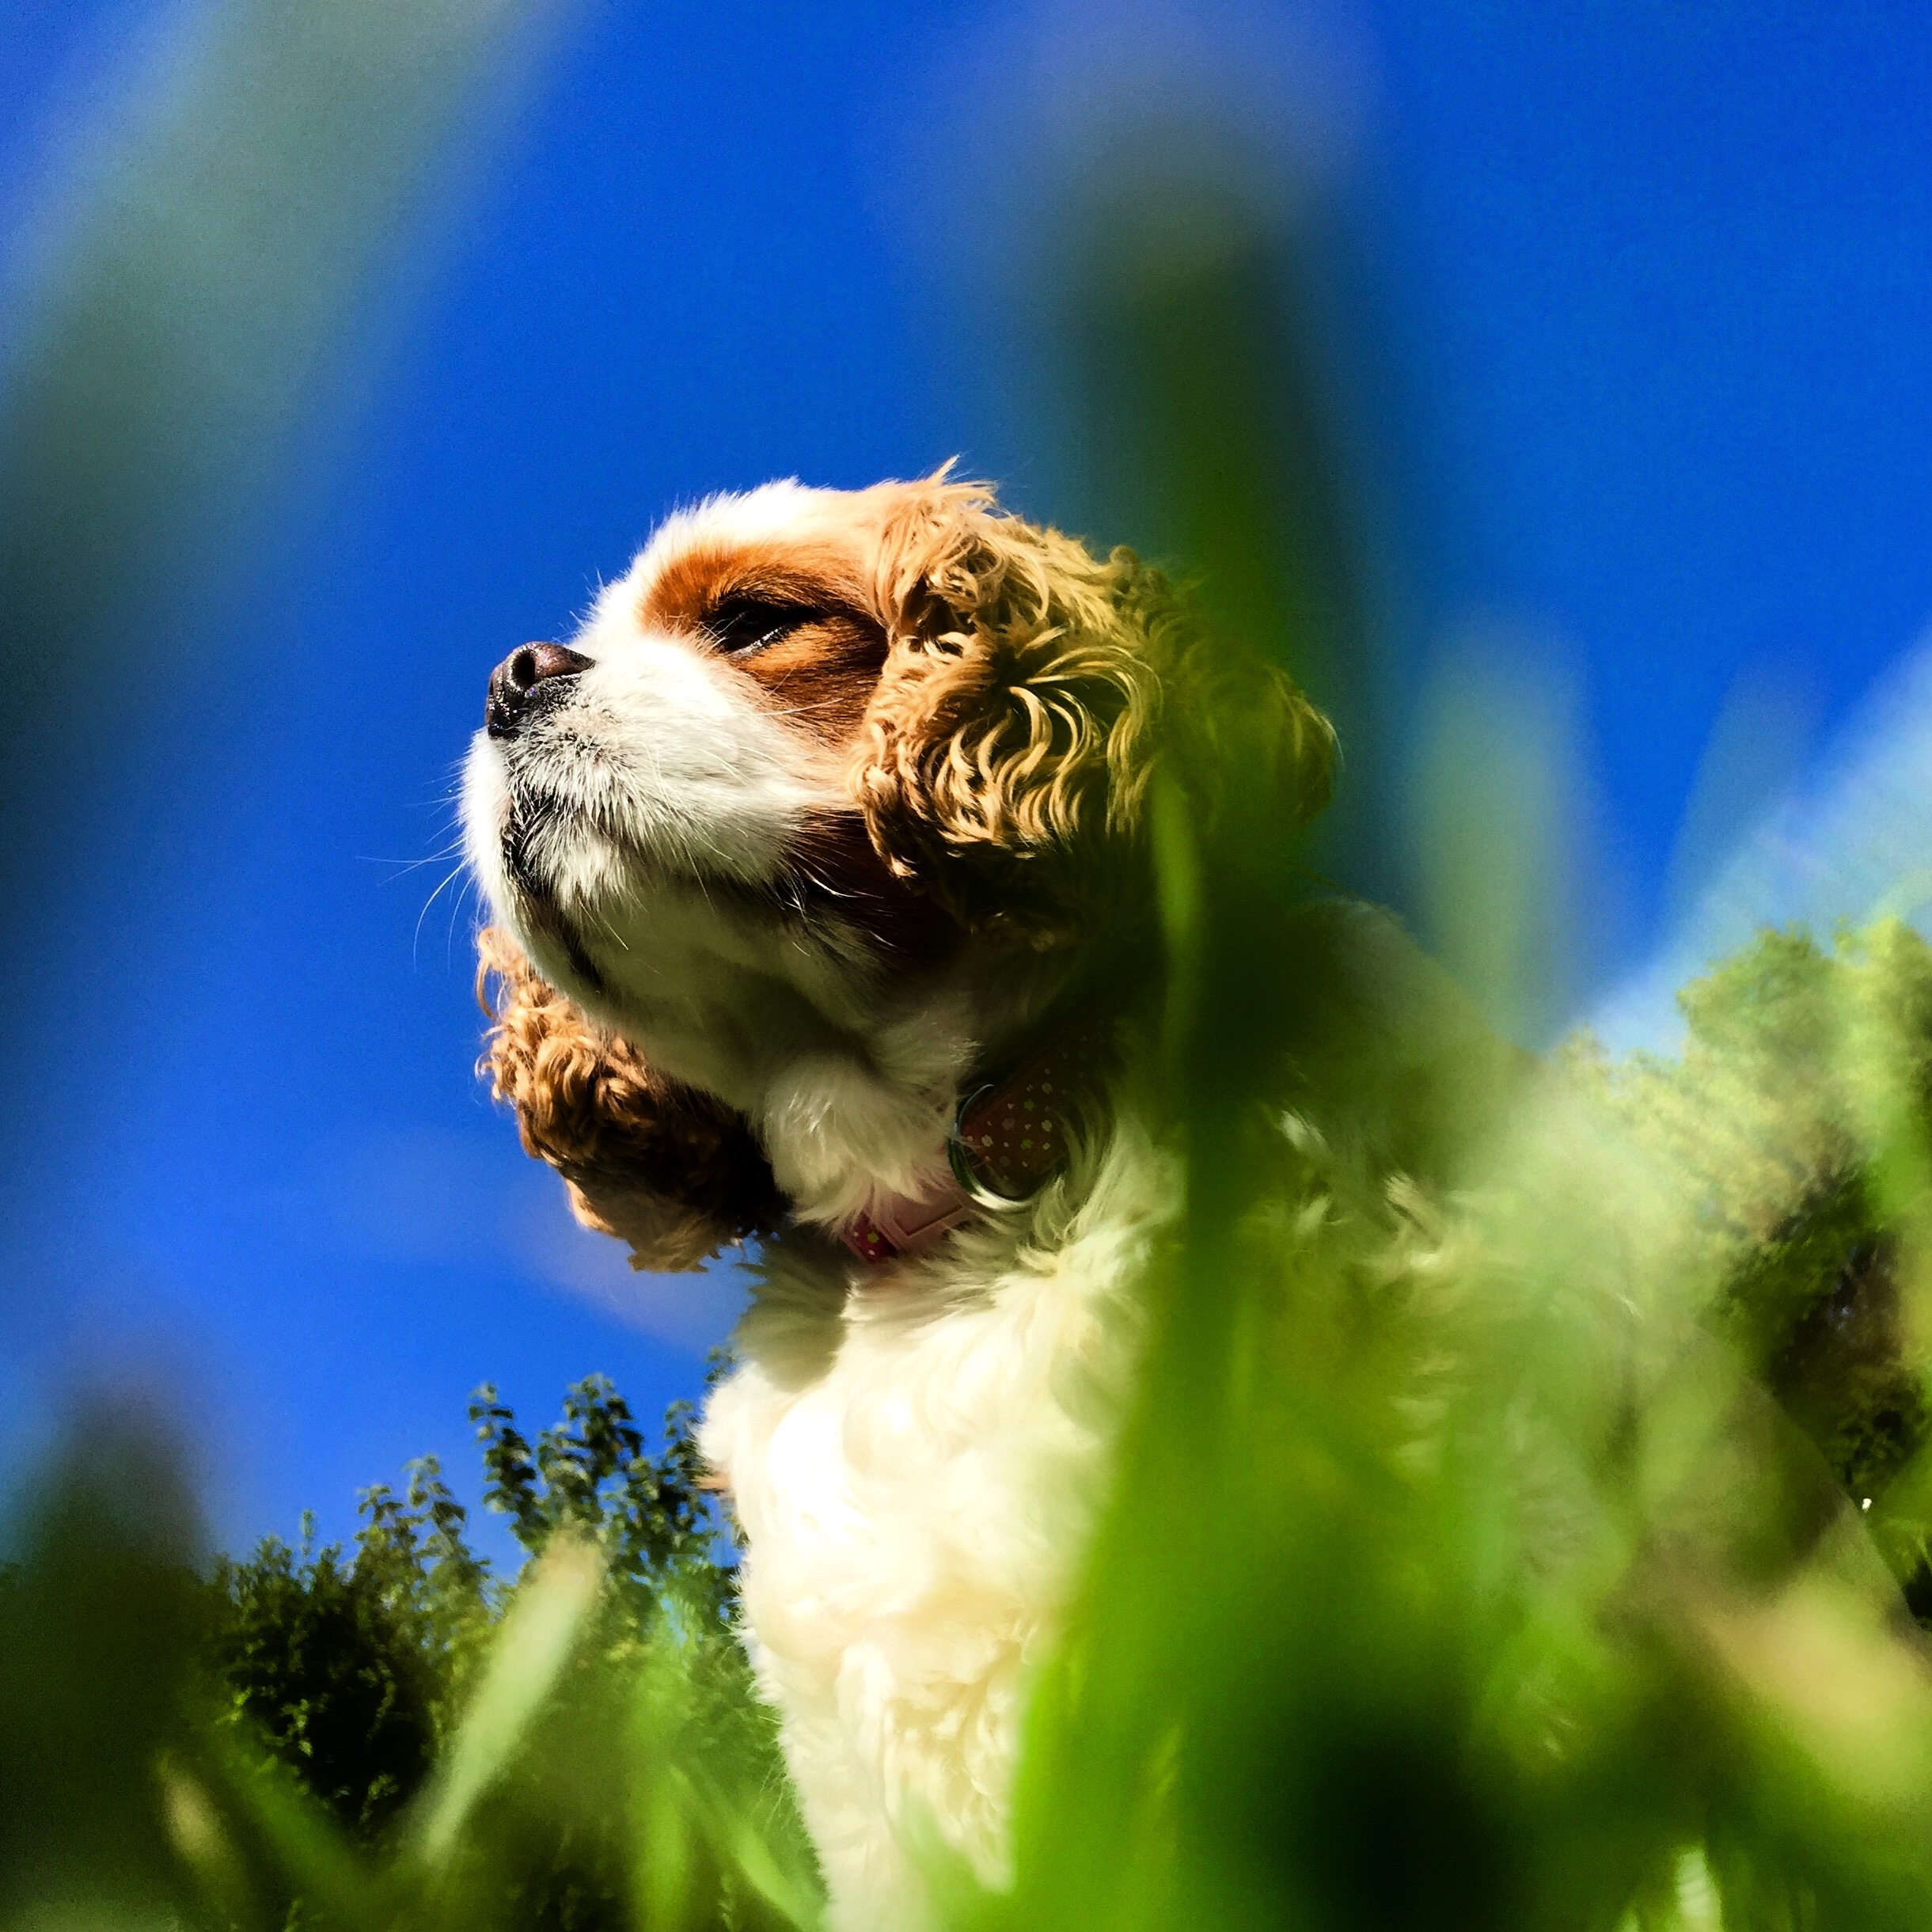
nature, grass, flower, dog, green, mammal, fauna, close up, eye, macro photography, dog like mammal